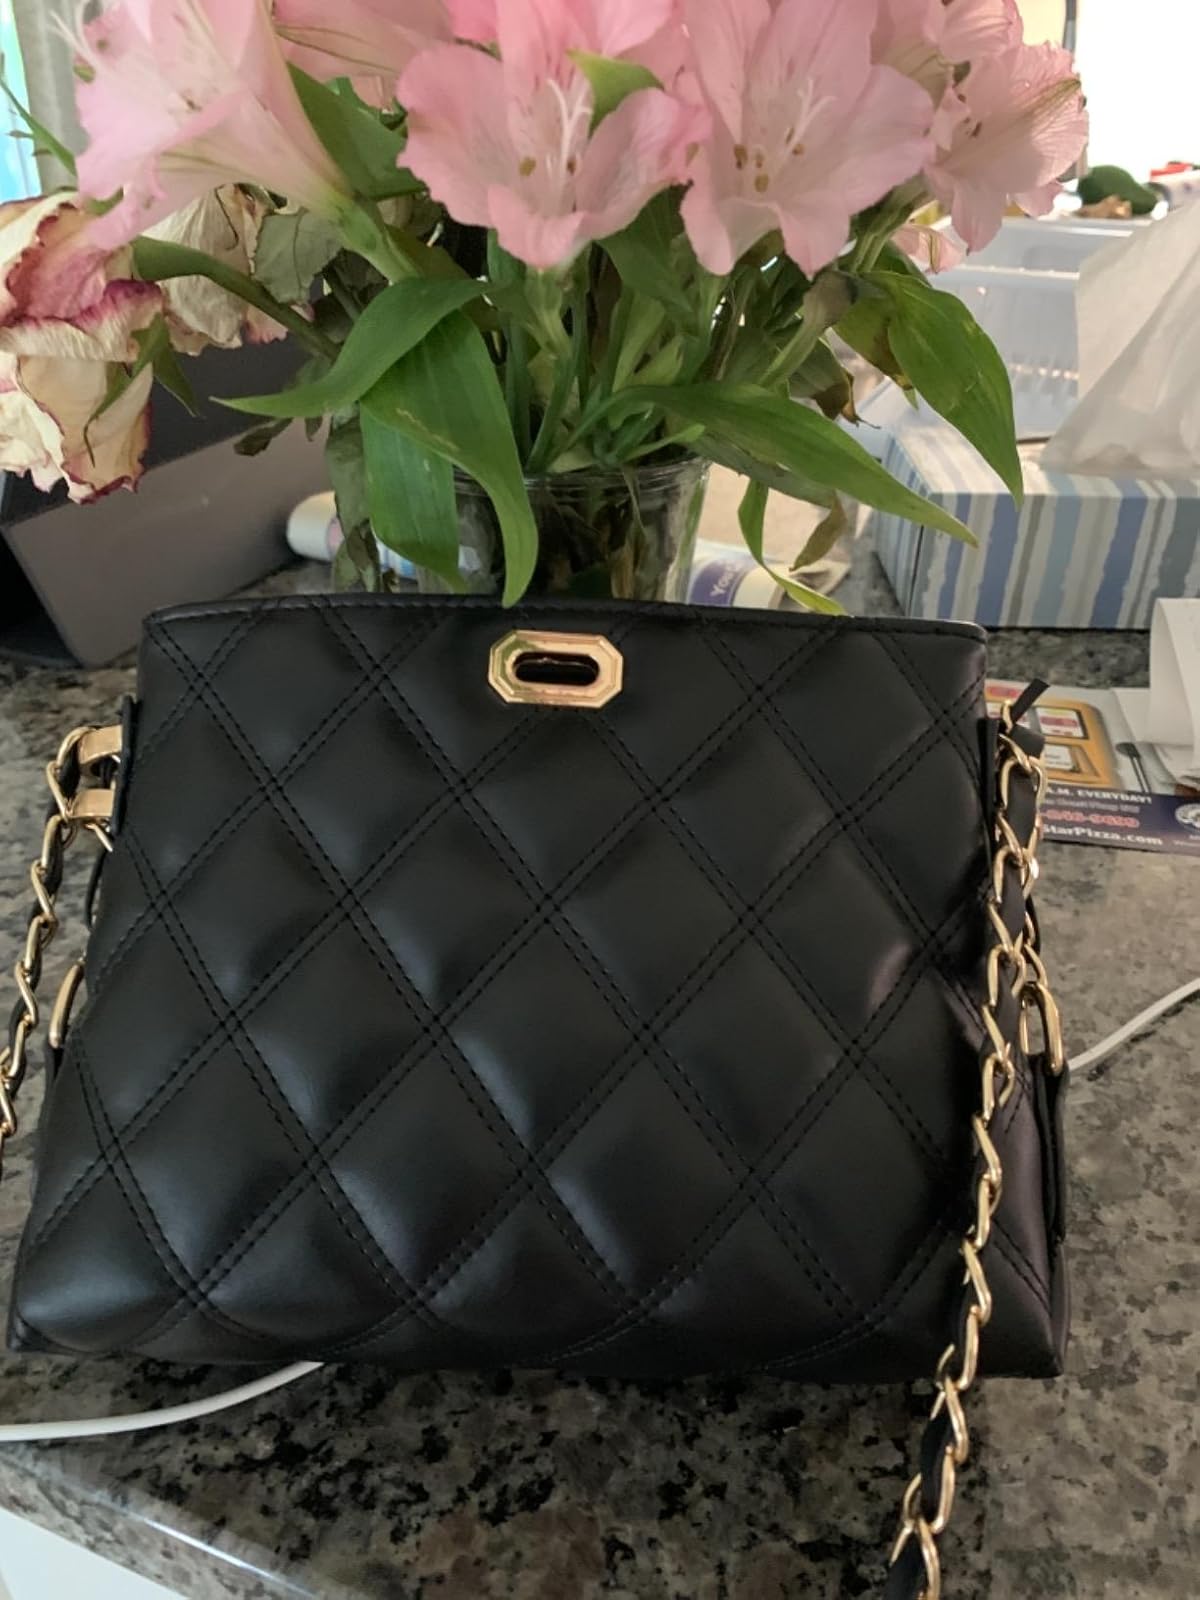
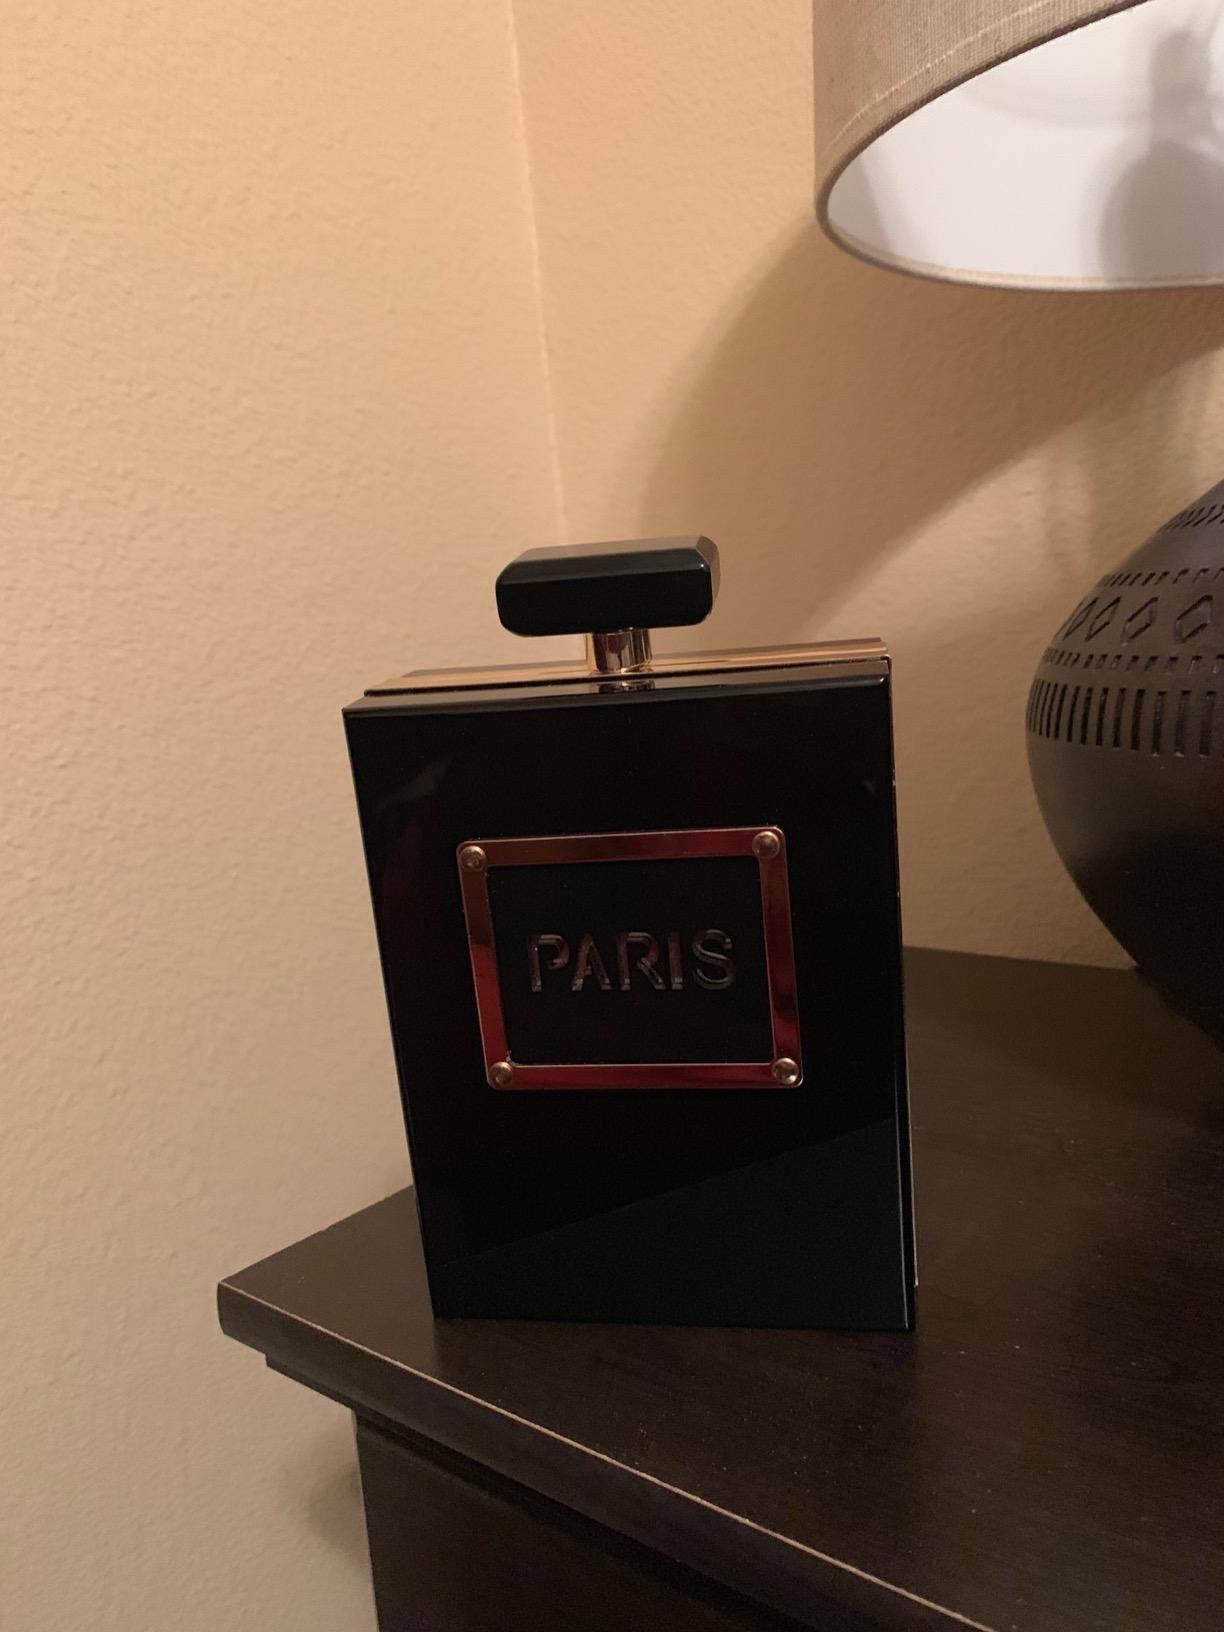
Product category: accessories_handbag
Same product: no